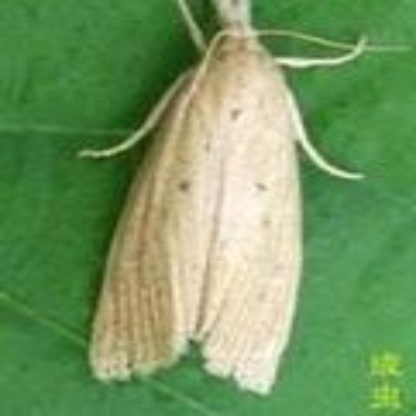
Nhãn: Sâu đục thân (Rice yellow stem borer)